A. Edward Newton

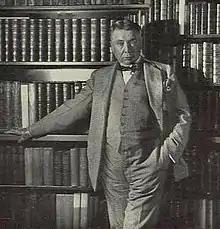

Alfred Edward Newton (1864–1940) was an American industrialist better known as an author and avid book collector. He is best known for his book "Amenities of Book Collecting" (1918) which sold over 25,000 copies. At the time of his death, it was estimated that he had approximately 10,000 books in his collection, focusing on English and American literary works, the major part of which were auctioned by Parke-Bernet Galleries, New York in April, May, and October 1941. Highlights of the sale included the autograph manuscripts of Thomas Hardy's novel "Far From the Madding Crowd" and Charles Lamb's essay "Dream Children." However, the fall in rare book prices steadily through the Great Depression meant that many sold lots brought only a fraction of prices they would have realized at the time of the Jerome Kern sale in 1929. The three volume Newton sale catalogue remains a useful reference for literature collectors.